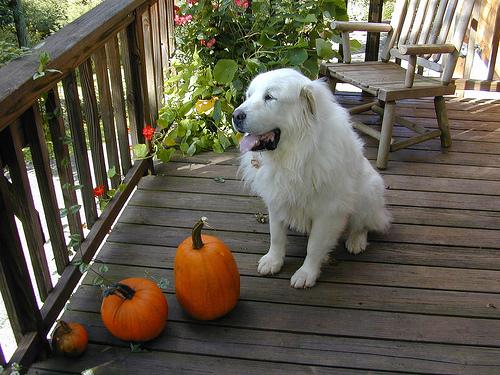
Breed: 225-n000073-Great_Pyrenees